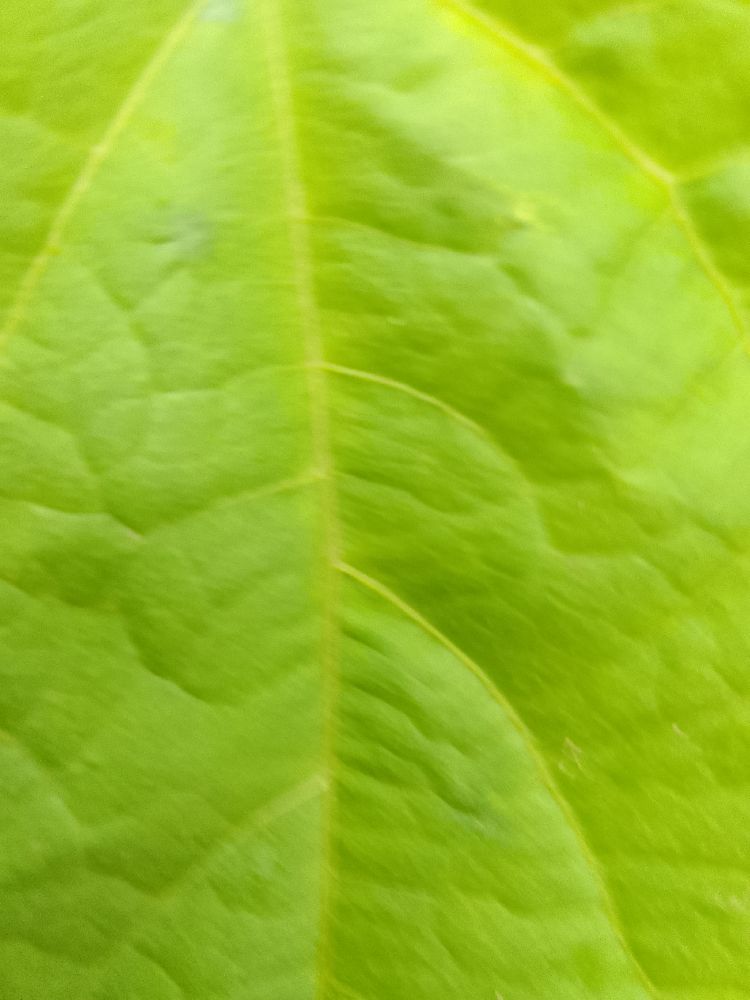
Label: healthy